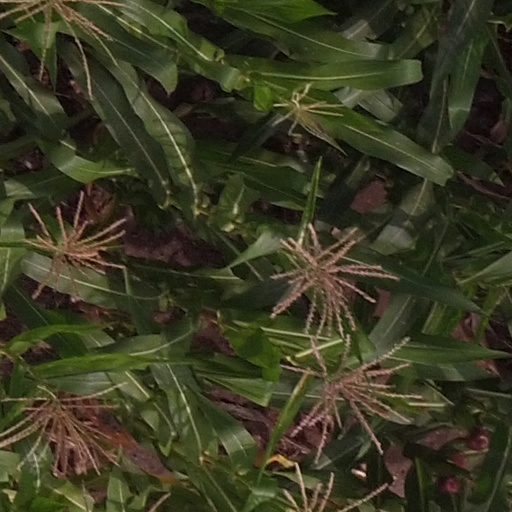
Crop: maize; corn